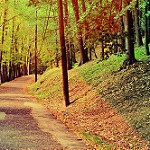
Label: forest